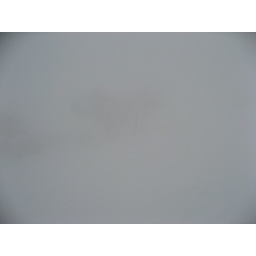
what a tree looks like in a white out